Káraný

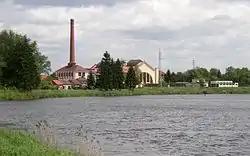
Water treatment facility

Thanks to its location, Káraný is known as a recreation area. A significant majority of the houses in the village are cottages of residents of Prague and other larger towns nearby.